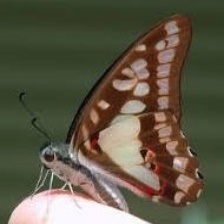
Species: GREAT JAY